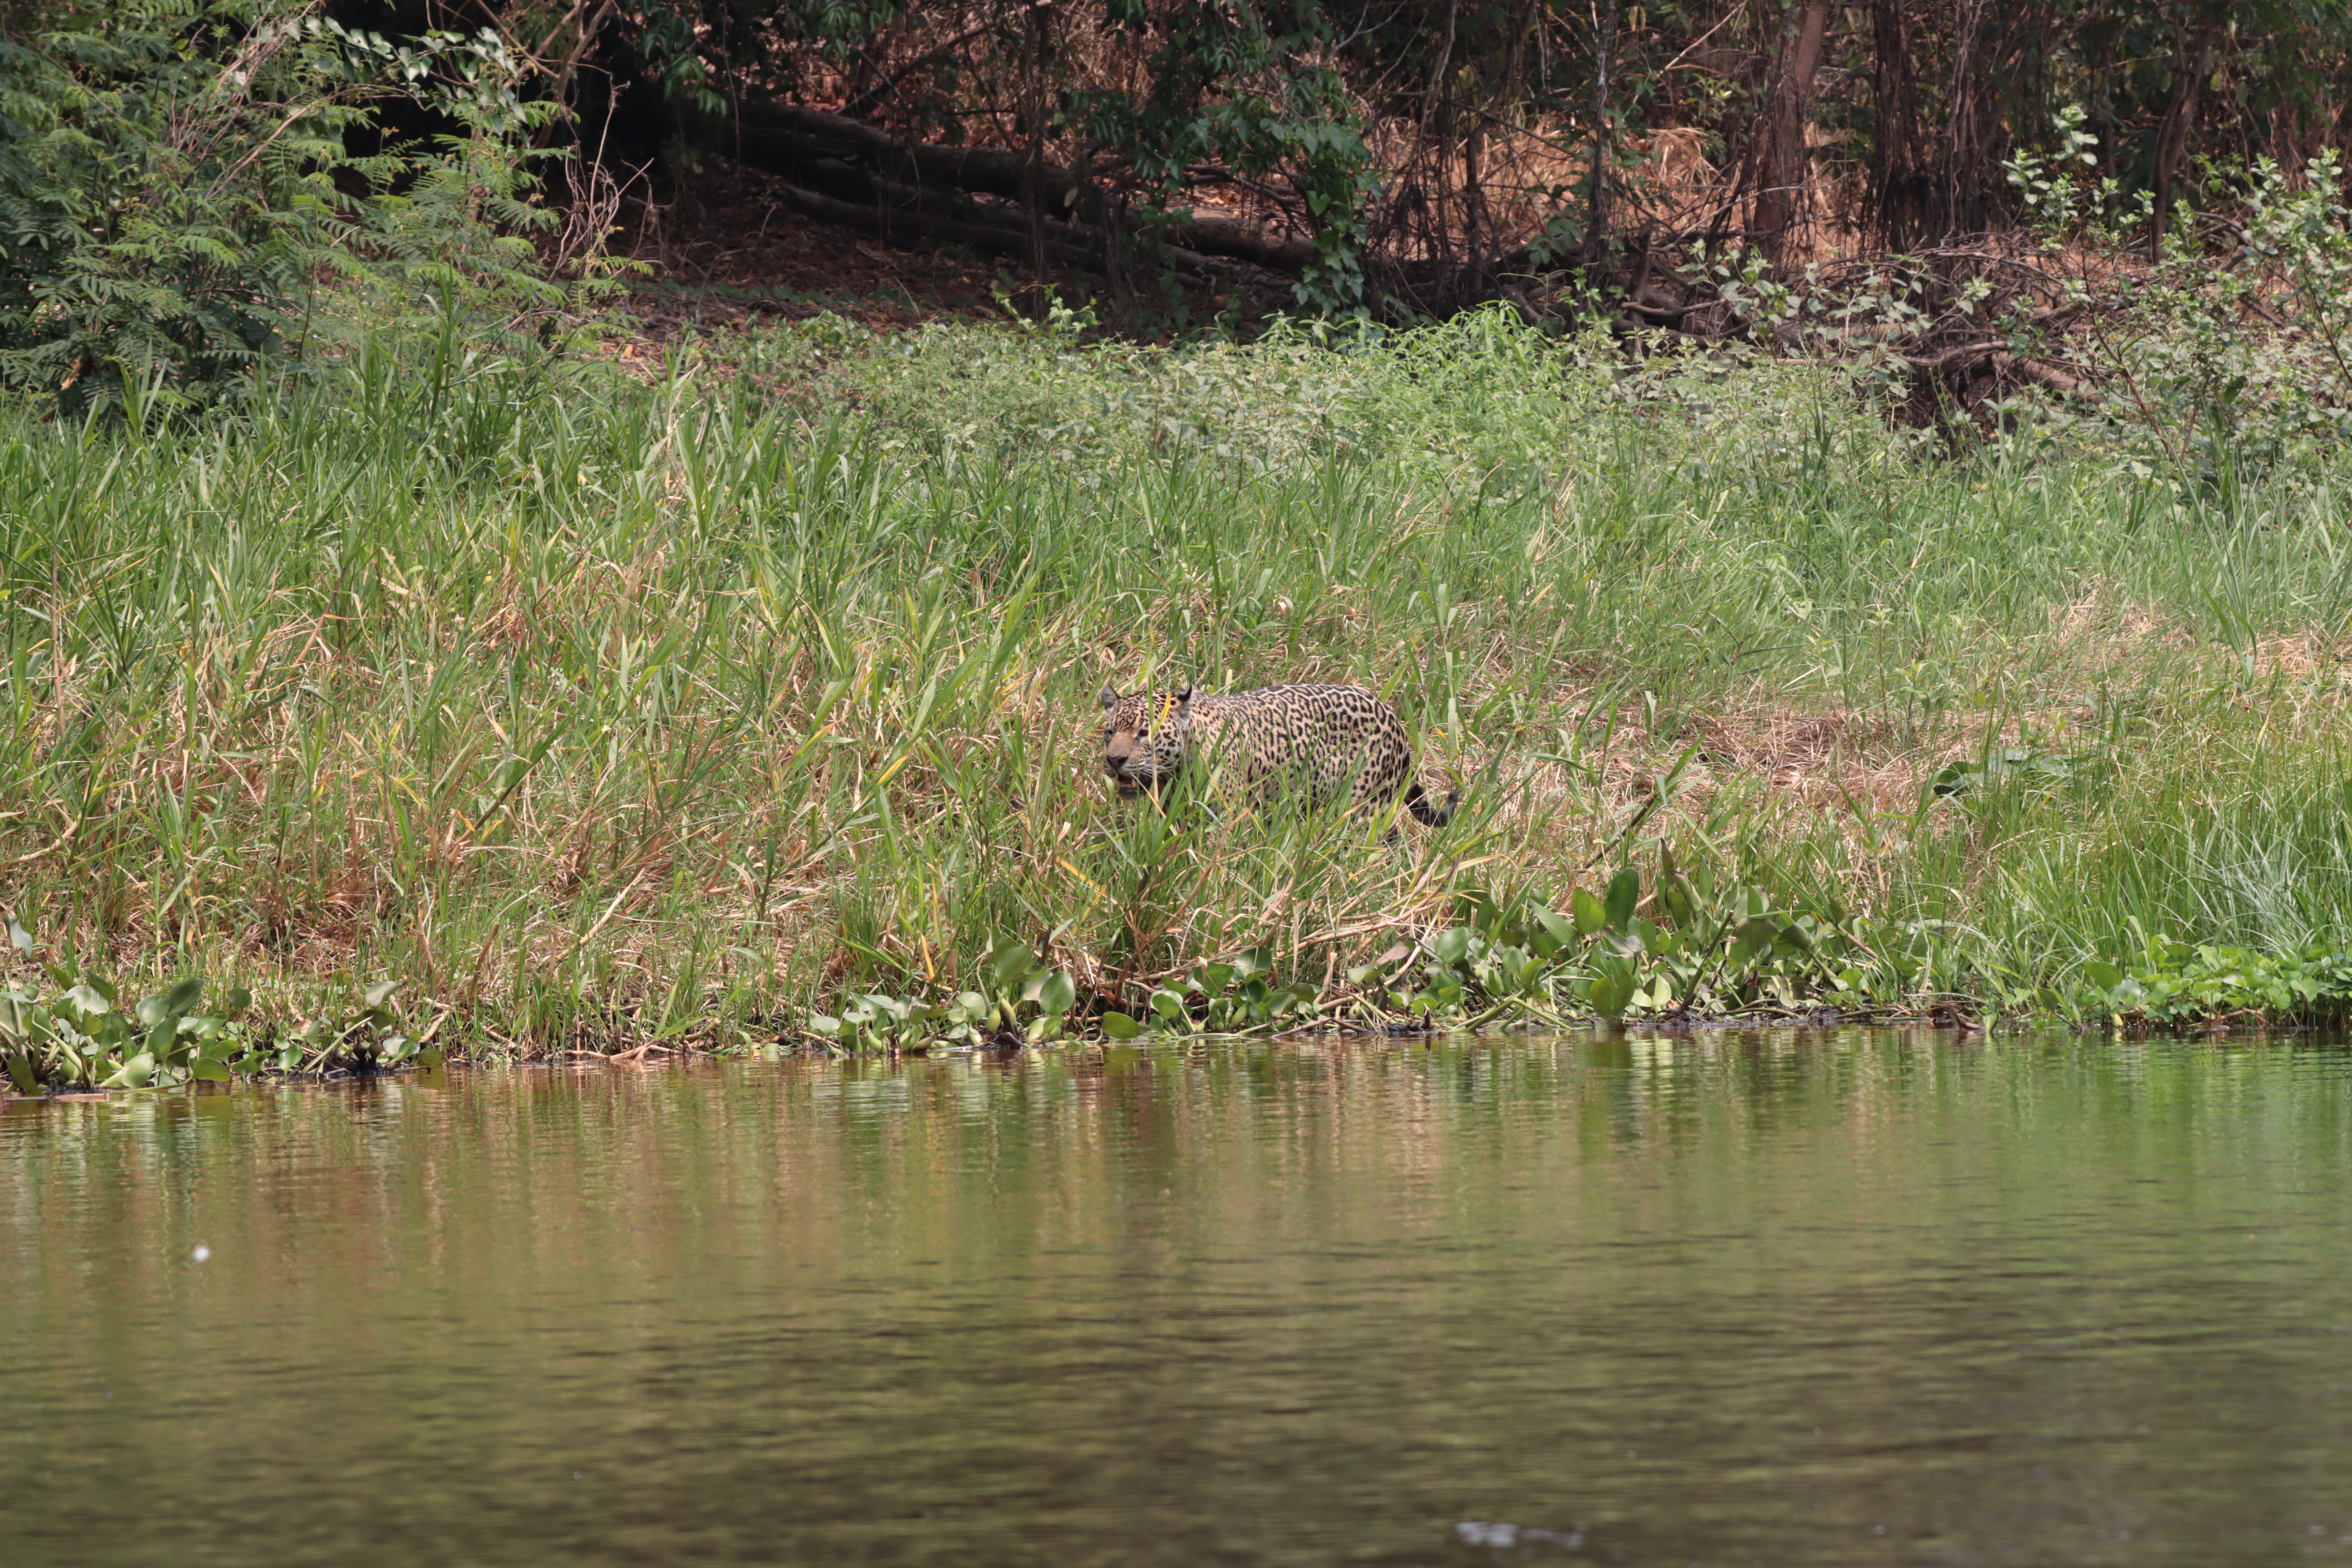
Jaguar: Medrosa